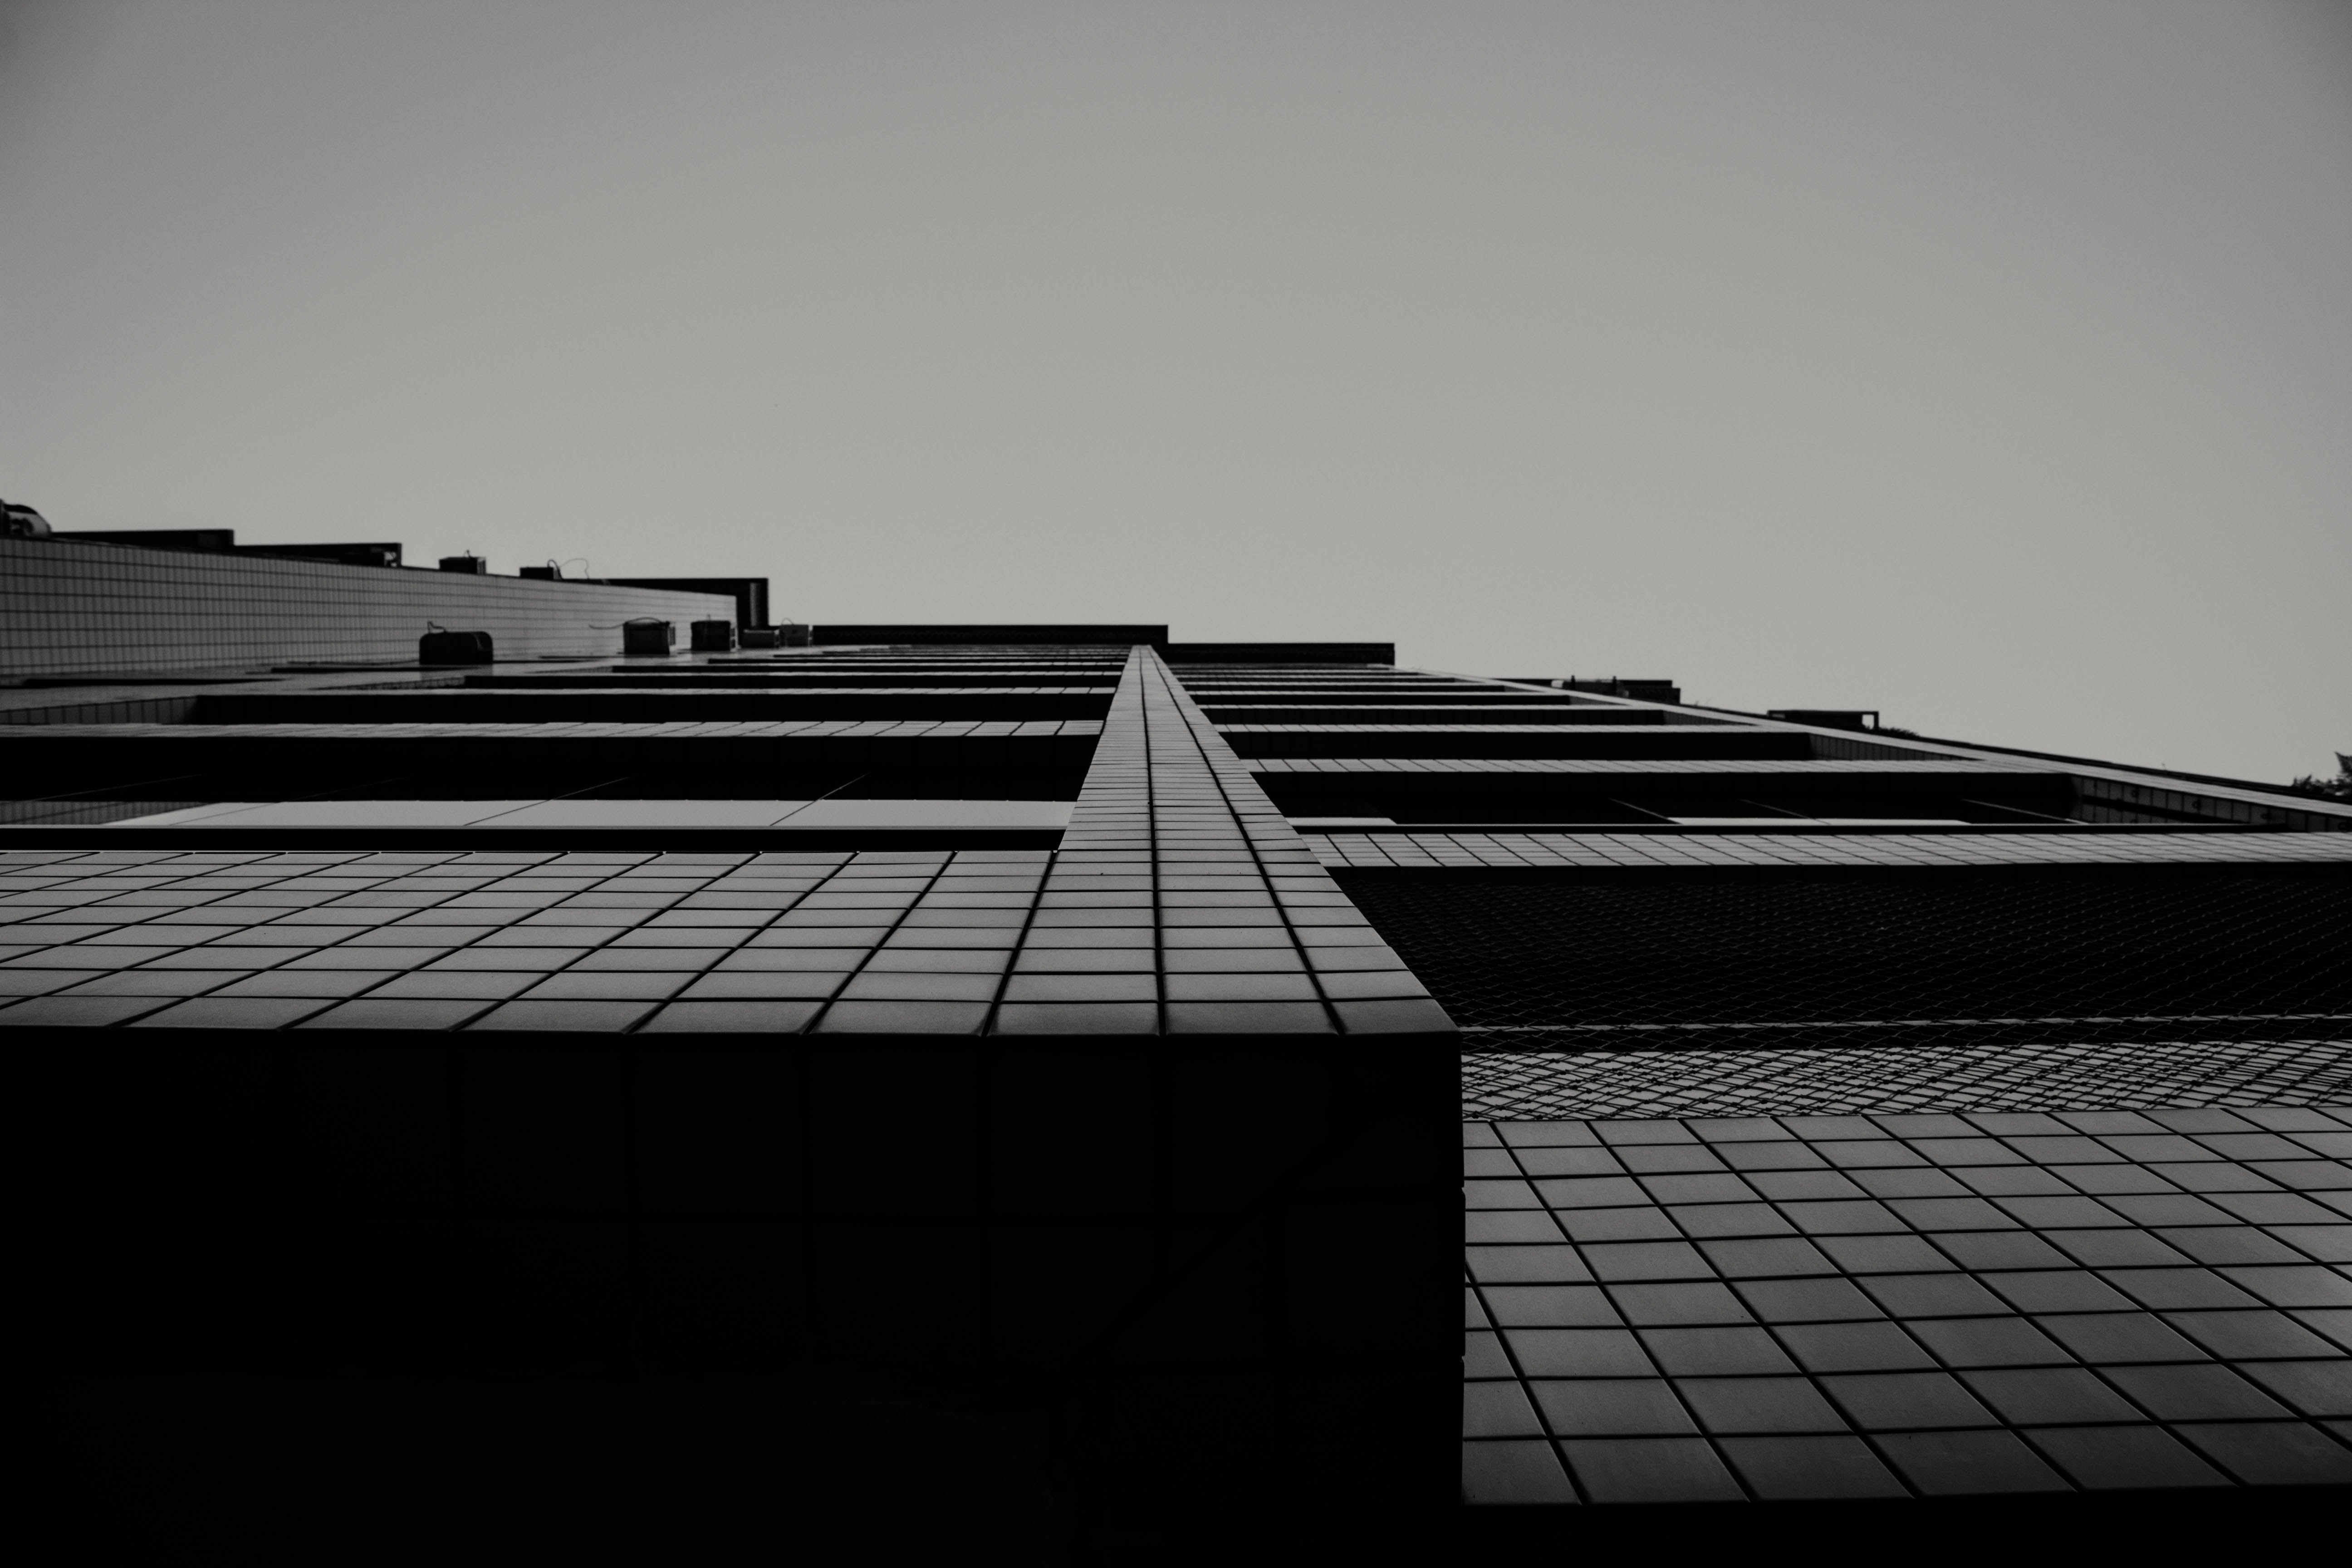
black, white, sky, black and white, monochrome, architecture, line, monochrome photography, roof, photography, cloud, symmetry, Tints and shades, stock photography, building, Colorfulness, city, style, window, house